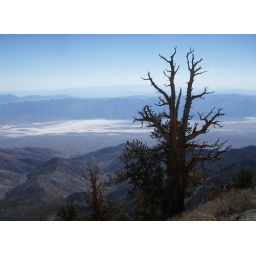
A pine reaches for the sky above Death Valley